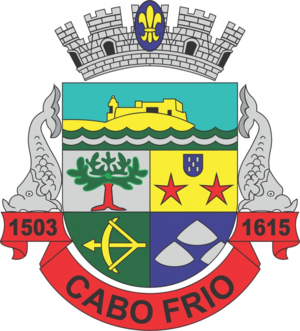
Cabo Frio est une ville de l'État de Rio de Janeiro au Brésil. Le hameau est fondé par le gouverneur Constantino de Menelau le 15 août 1615 ; il obtient la dénomination de ville le 13 novembre de la même année. La ville comptait 200 380 habitants en 2013. Sa superficie est de 400 km².